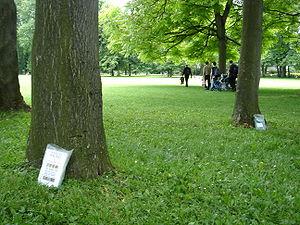
Le bookcrossing, autrement appelé BC ou BX, est un phénomène mondial dont le principe est de faire circuler des livres en les « libérant » dans la nature pour qu'ils puissent être retrouvés et lus par d'autres personnes, qui les relâcheront à leur tour.